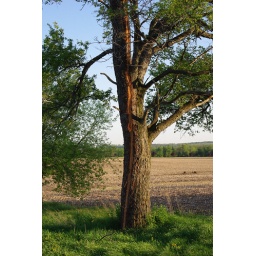
Just a tree outside of the house that was recently struck by Lightening.